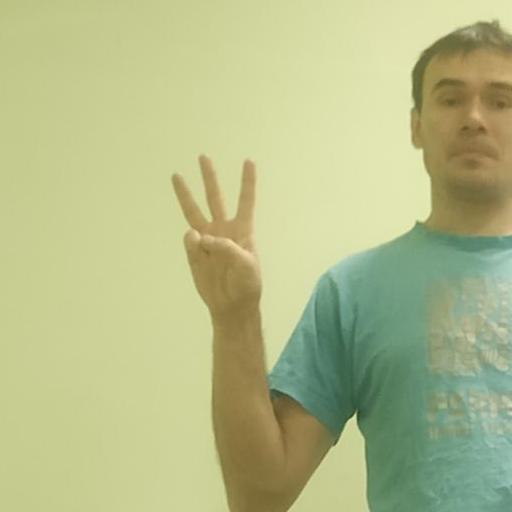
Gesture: three